Ivan D. London and Miriam London

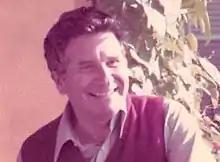

Ivan Daniel London (1913–1983) and Miriam B. London (1923–2011) were American scholars who were known for their research on the social systems of the Soviet Union and the People's Republic of China (PRC) on the basis of refugee interviews. Both were born in the United States to immigrant parents from Ukraine, which was then part of Russia and later the Soviet Union, and were exposed to a multi-lingual environment. Both started their academic studies within the natural sciences. This early training in scientific disciplines appears to have had a major impact on the methodological treatises Ivan D. London contributed to the field of Social Science and on the methods he and his wife Miriam London applied in their interviewing approach and subsequent processing of amassed information. During the better part of the Cold War era their publications, particularly, in the field of Contemporary China Studies were considered highly controversial by the prevalent sinological academic circles. Today, it can hardly be denied that their research was ground breaking.